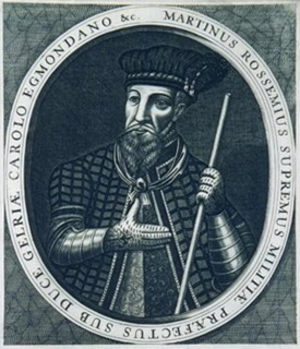
Martin van Rossum, en néerl. Maarten van Rossum ou van Rossem, était un chef de guerre néerlandais. Pendant une trentaine d’années, il servit les intérêts du duc de Gueldre Charles d’Egmont, puis de son successeur Guillaume de Gulik, lesquels s’efforçaient de sauvegarder l’indépendance de leur duché vis-à-vis de l’empereur Charles Quint et avaient, à cet effet, même noué des alliances avec François Iᵉʳ. Ainsi Martin van Rossum lança-t-il en Hollande d’abord, au Brabant ensuite, plusieurs expéditions militaires, qui par leur mode opératoire, fait de ruses, pillages, embuscades et incendies, s’apparentent davantage à des rapines. Après la défaite définitive de son commanditaire en 1543, il passa au service de son ancien ennemi, l’empereur Charles Quint, et déploya désormais ses activités contre la France, notamment en Artois. Sa férocité, le souvenir fulgurant et dévastateur de ses incursions, et l’habitude qu’il avait de permettre à ses troupes, à titre de rémunération, de s’adonner au pillage dans les territoires par lui envahis, lui valurent le surnom de Attila gueldrois.